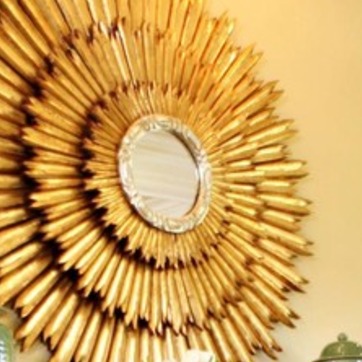
Material: mirror